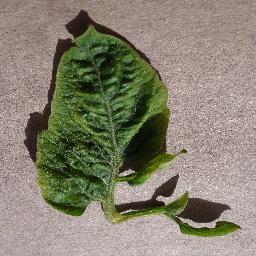
Label: Tomato___Tomato_Yellow_Leaf_Curl_Virus